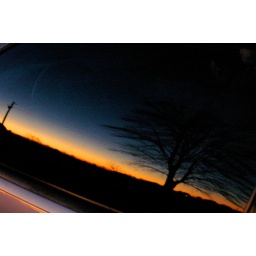
sunset reflection in car windows (revisit)